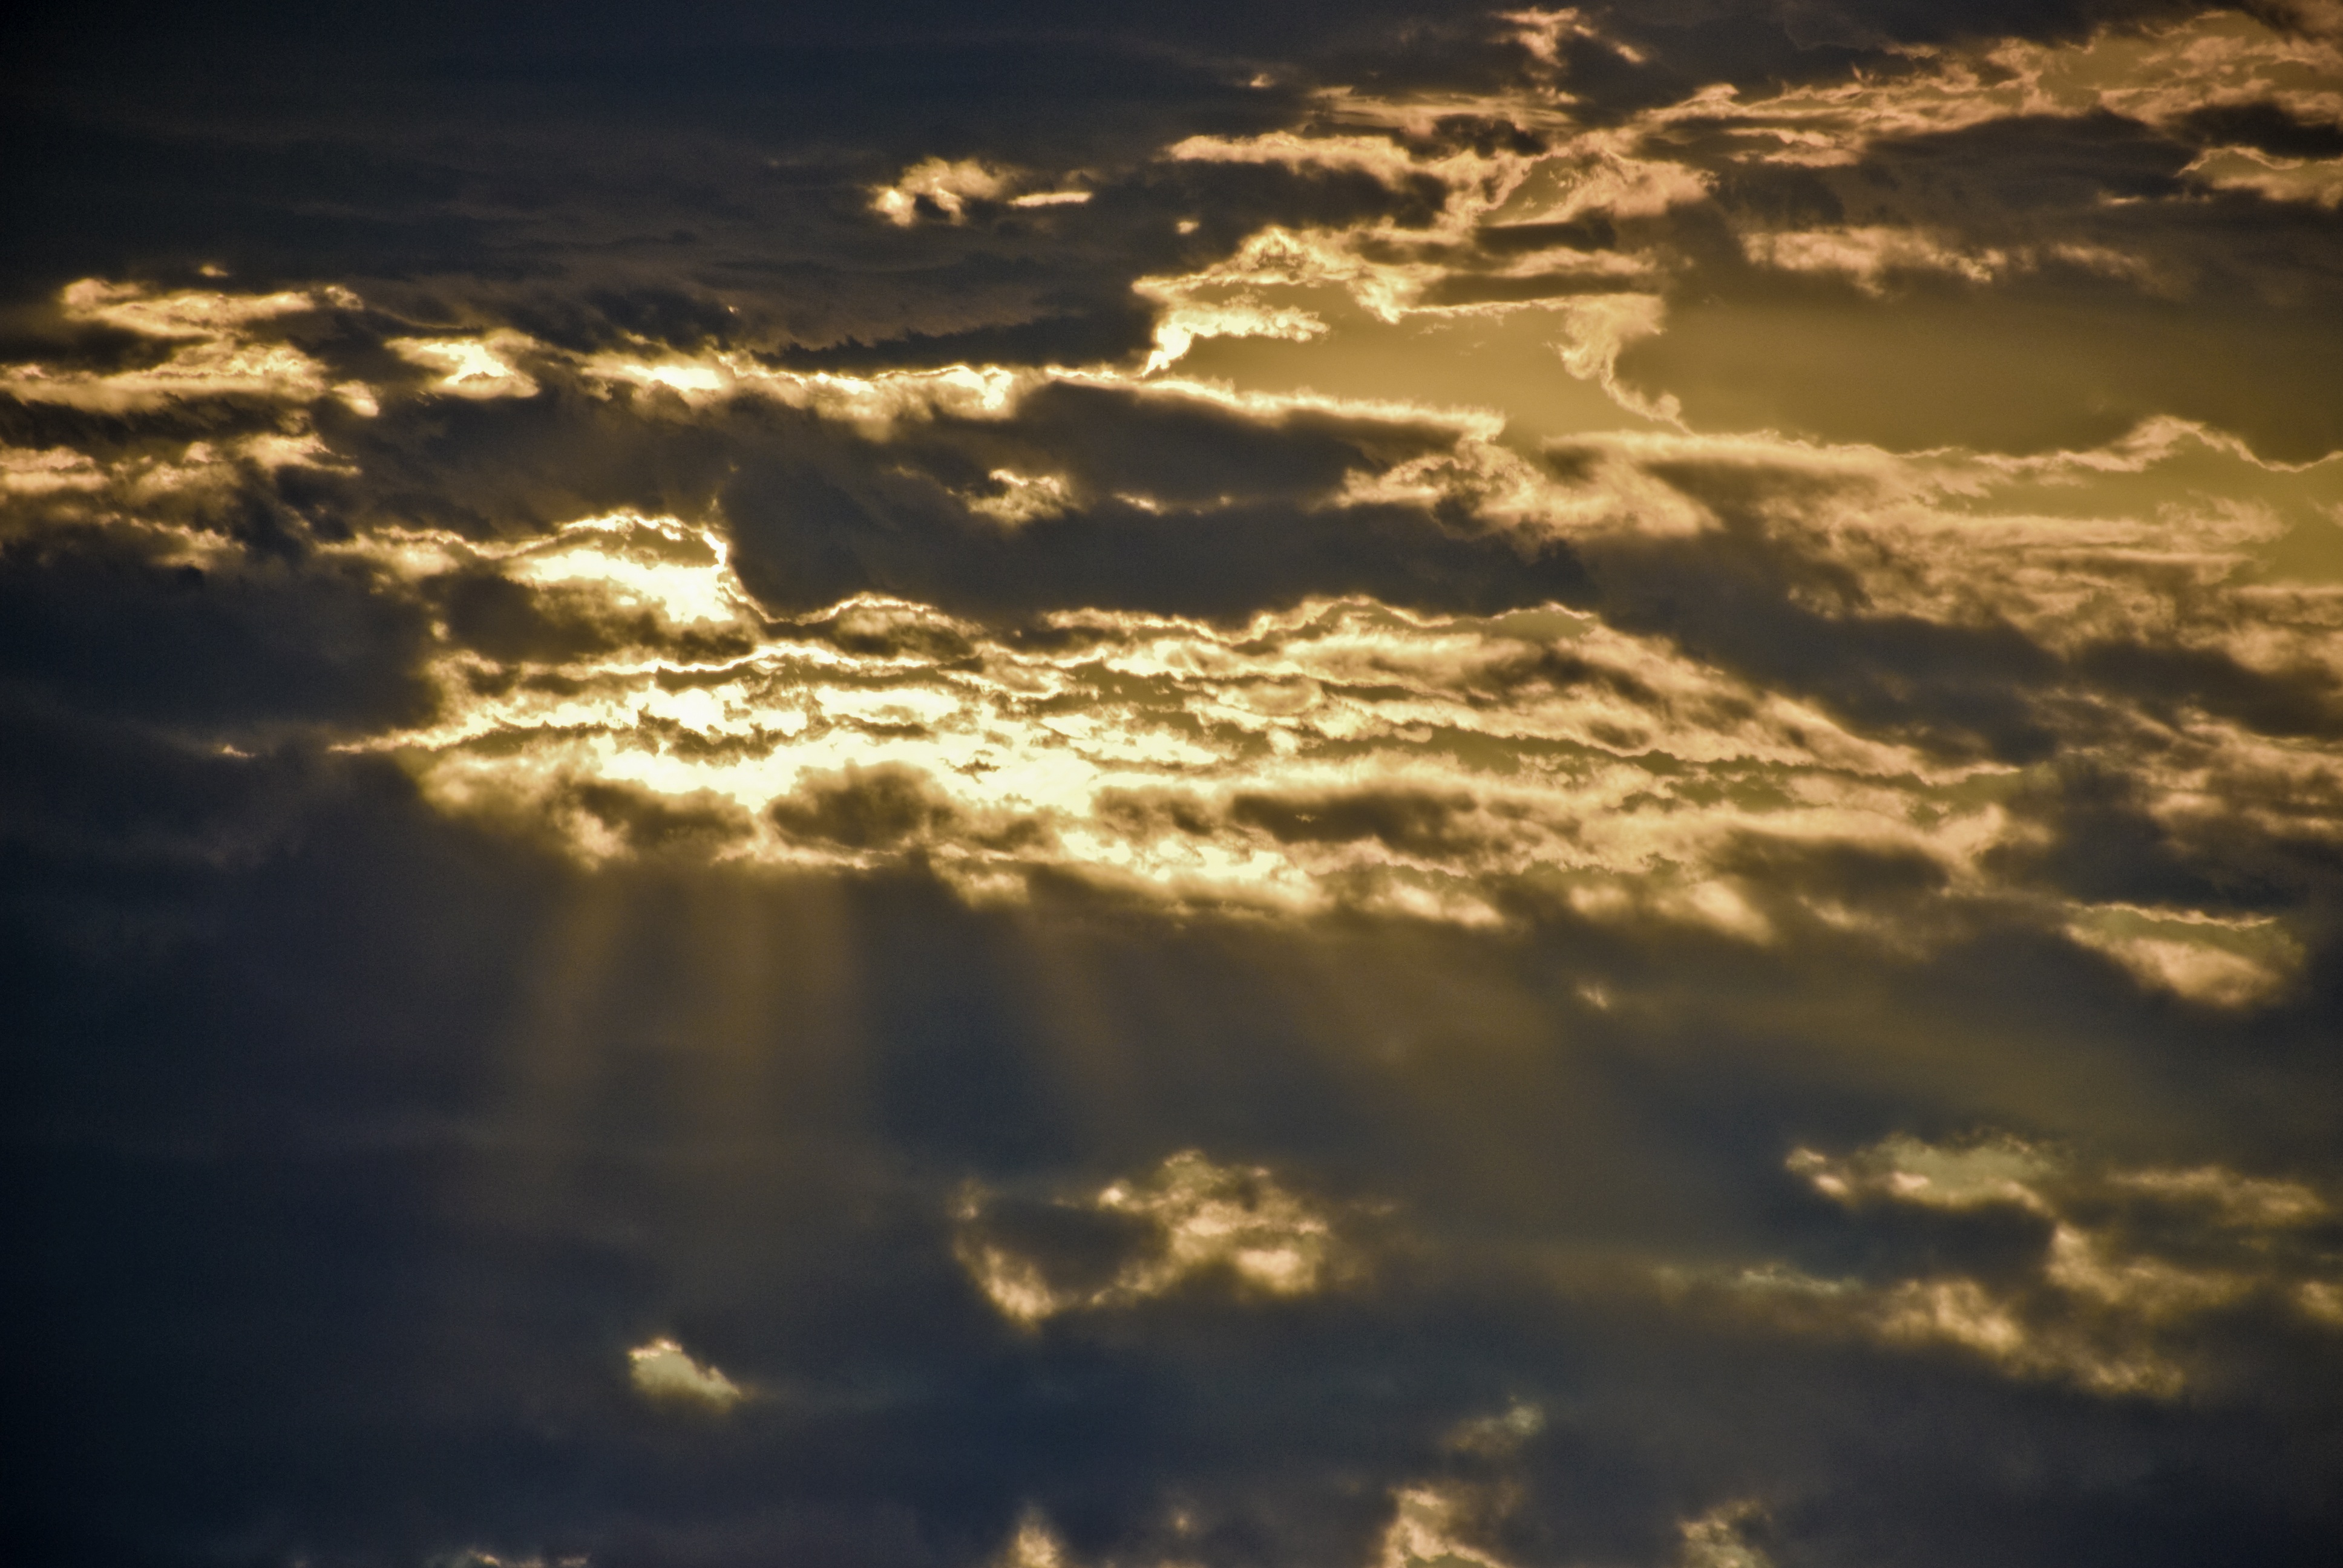
nature, horizon, light, cloud, sky, sun, sunrise, sunset, sunlight, dawn, atmosphere, dusk, evening, golden, reflection, cumulus, colorful, clouds, gold, beams, sundown, amber, afterglow, meteorological phenomenon, red sky at morning